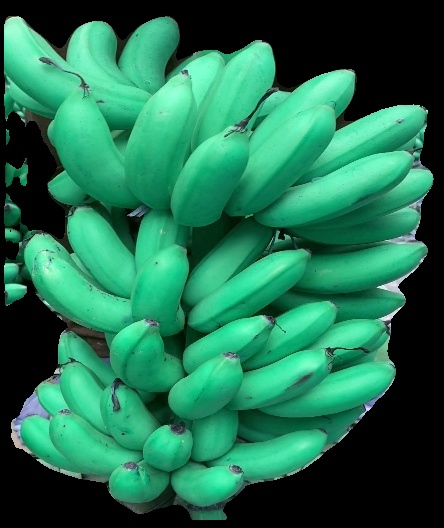
Variety: rasbale
Grade: grade1